Perfect season

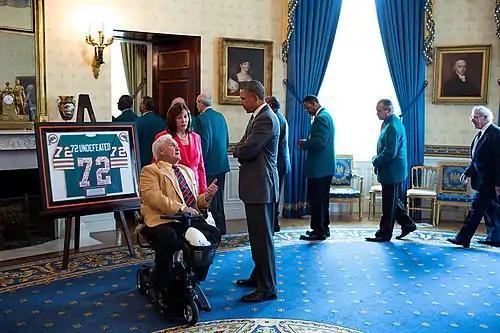
President Barack Obama talks with former Miami Dolphins coach Don Shula in the Blue Room prior to a ceremony honoring the 1972 Super Bowl Champion Miami Dolphins at the White House, August 20, 2013.

Since the National Football League began in 1920, only one team has played a perfect season (both regular season and playoffs): the 1972 Miami Dolphins, who won all fourteen of their regular season games and three postseason games, including Super Bowl VII, to finish the season 17–0–0.